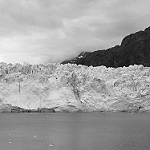
Label: B & W